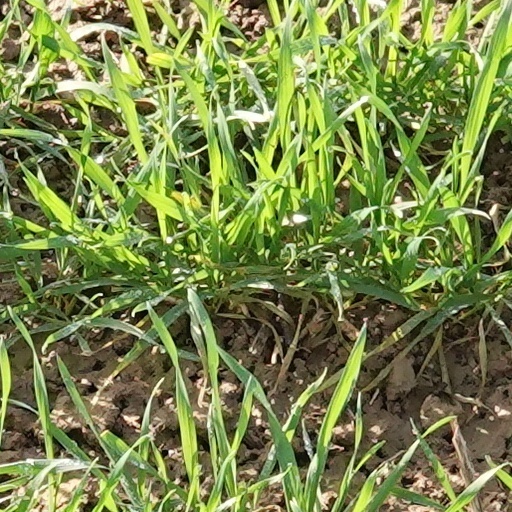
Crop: wheat